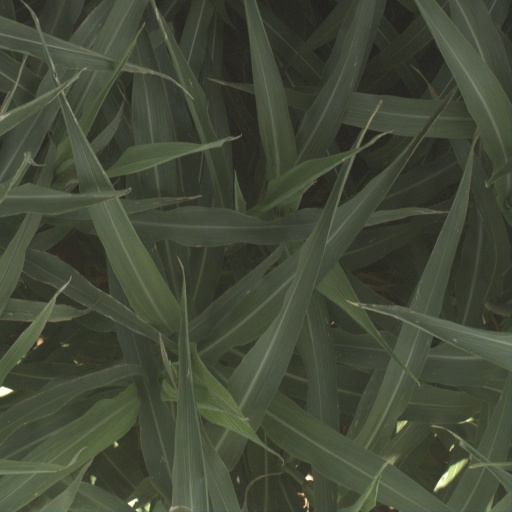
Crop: sorghum